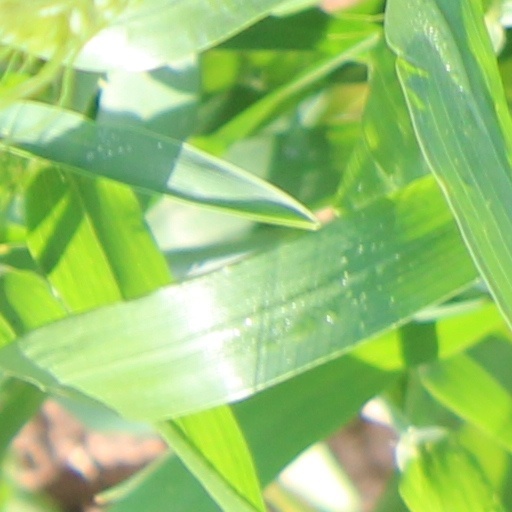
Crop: wheat